Stoat

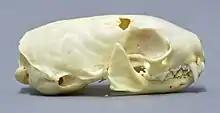
Skull

The root word for "stoat" is likely either the Dutch word ("bold") or the Gothic word ("to push"). According to John Guillim, in his "Display of Heraldrie", the word "ermine" is likely derived from Armenia, the nation where it was thought the species originated, though other authors have linked it to the Norman French from the Teutonic (Anglo-Saxon ). This seems to come from the Lithuanian word . In Ireland (where the least weasel does not occur), the stoat is referred to as a weasel, while in North America it is called a short-tailed weasel. A male stoat is called a "dog", "hob", or "jack", while a female is called a "jill". The collective noun for stoats is either "gang" or "pack".